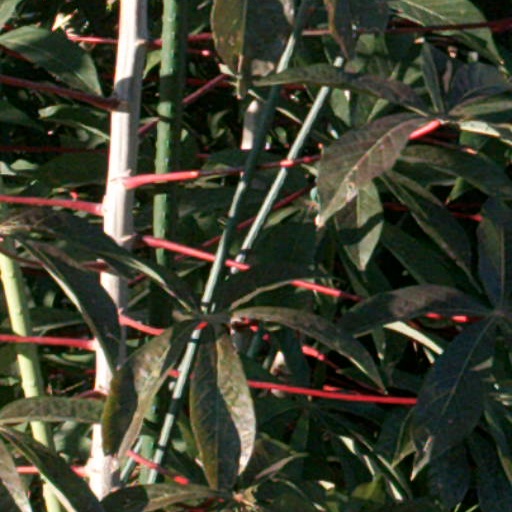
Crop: cassava